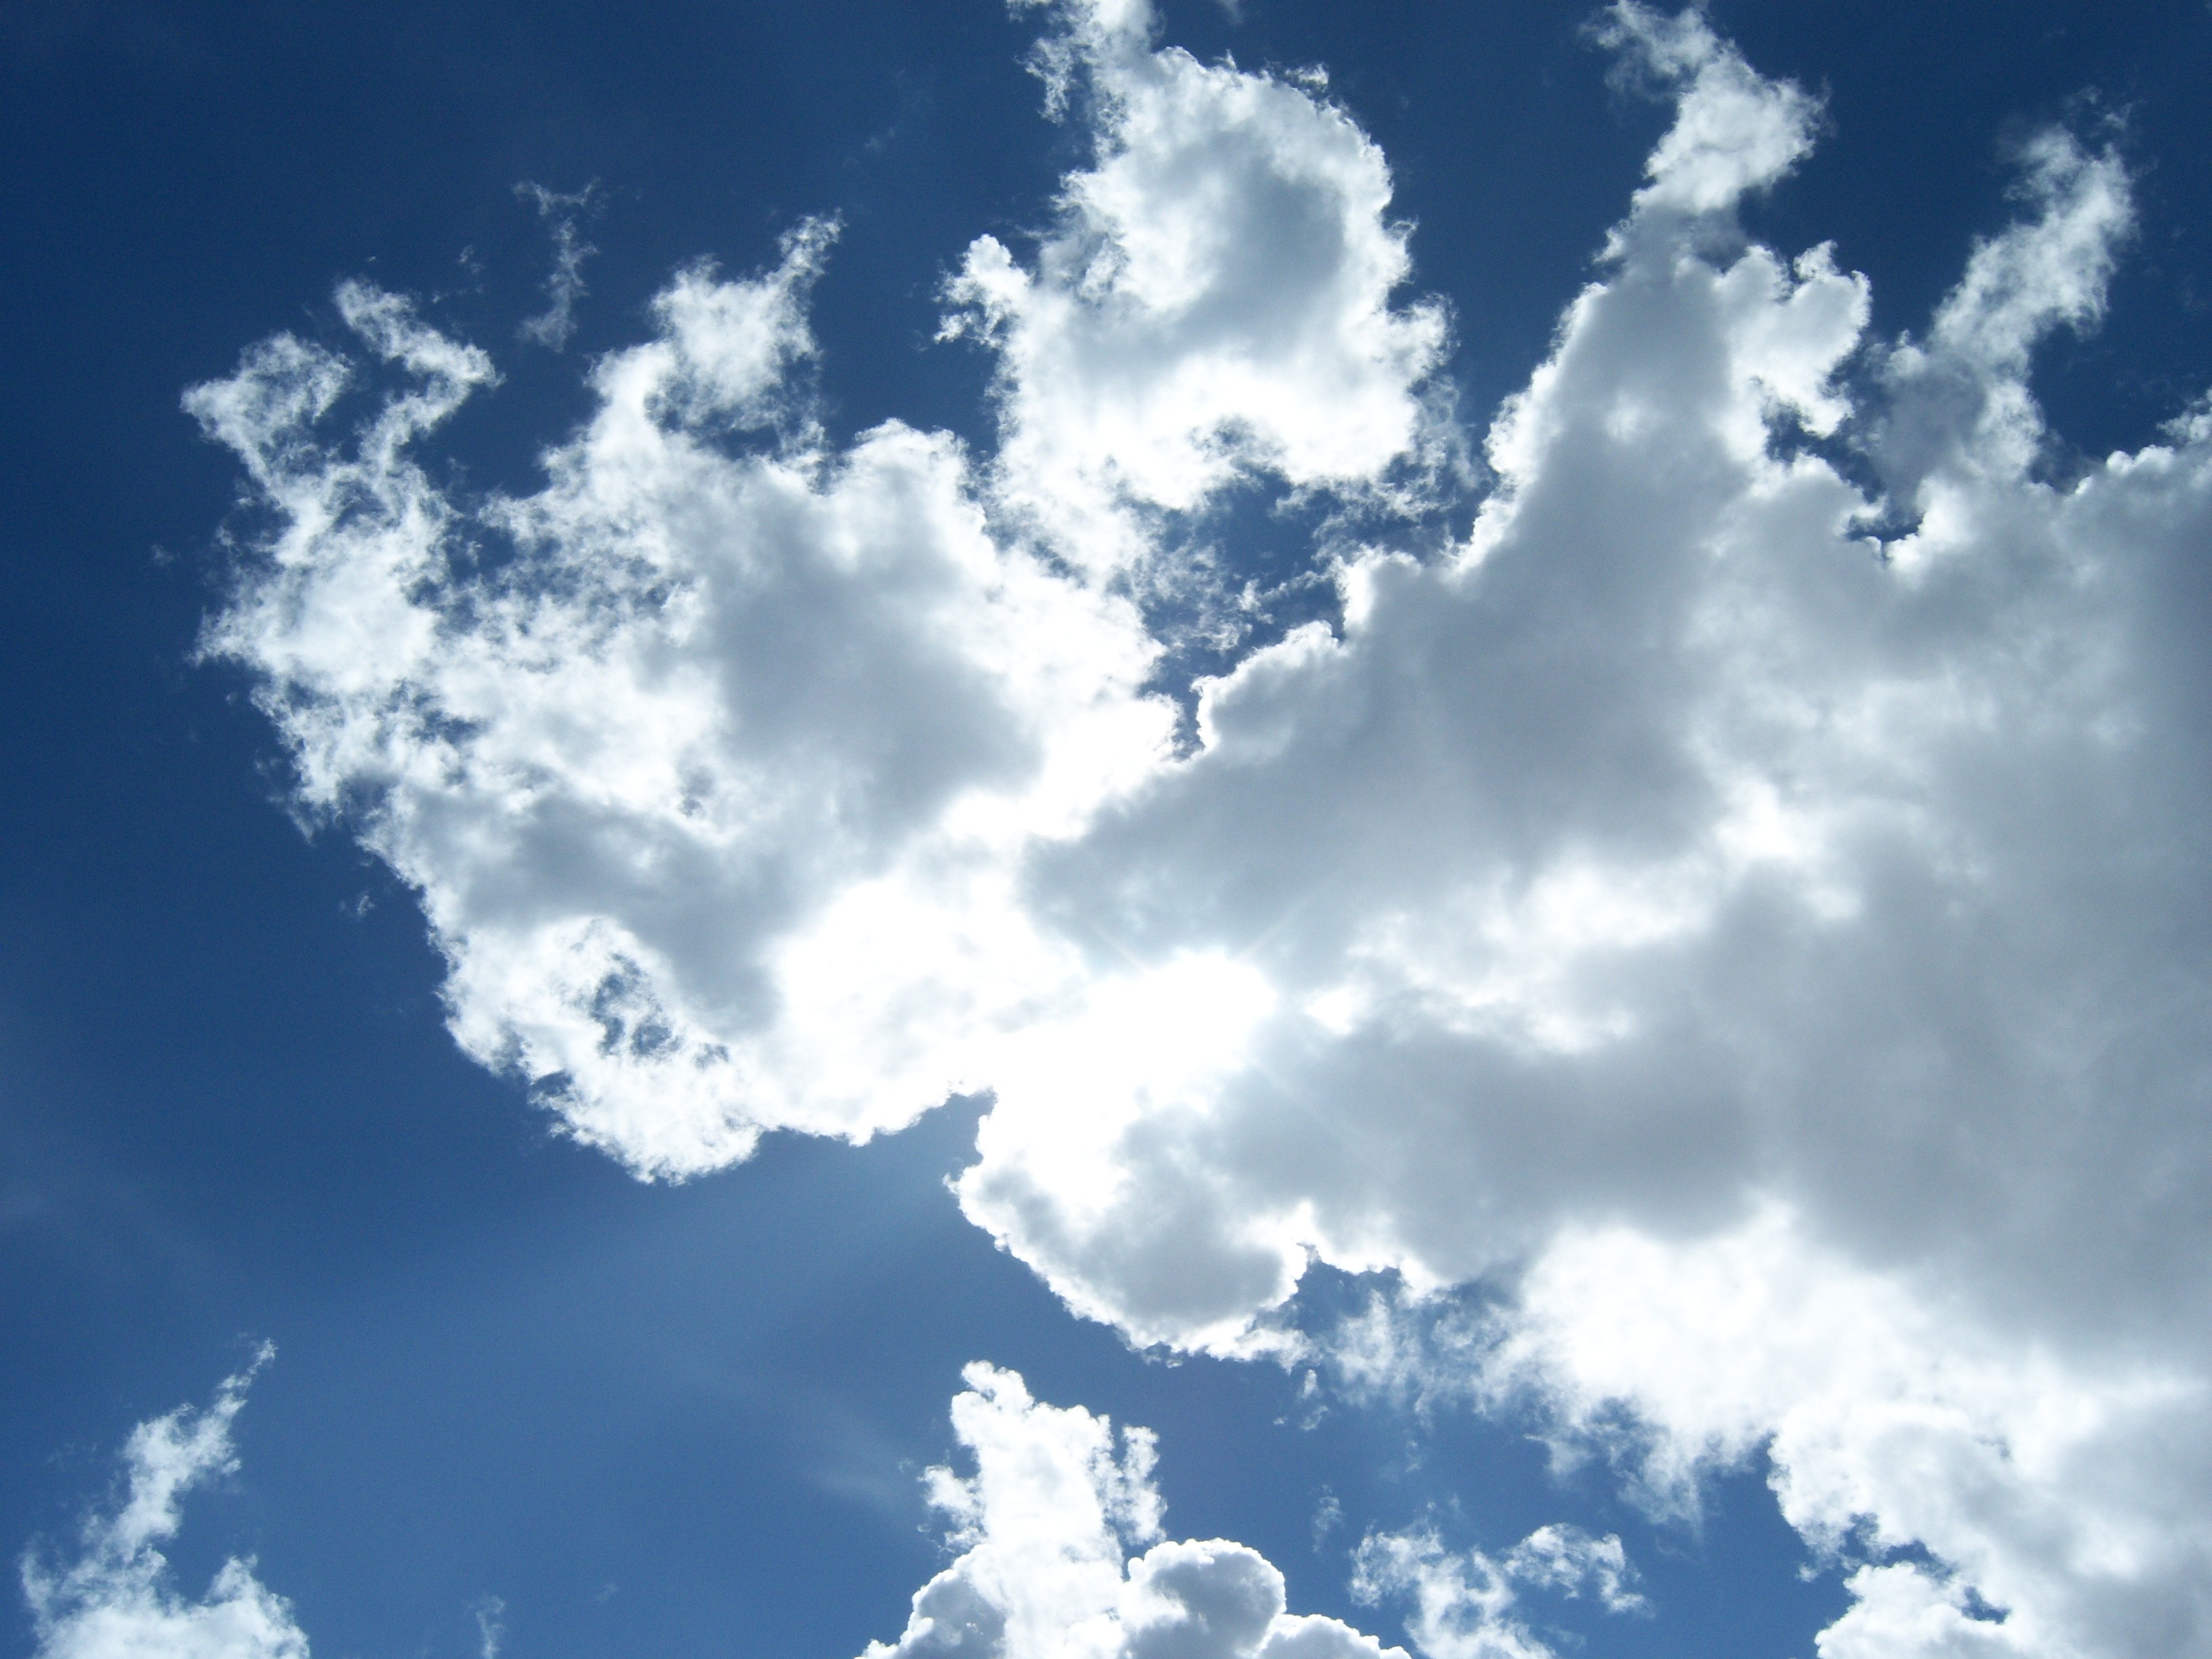
cloud, sky, sun, sunlight, atmosphere, daytime, cumulus, holiday, blue, clouds, meteorological phenomenon, atmosphere of earth